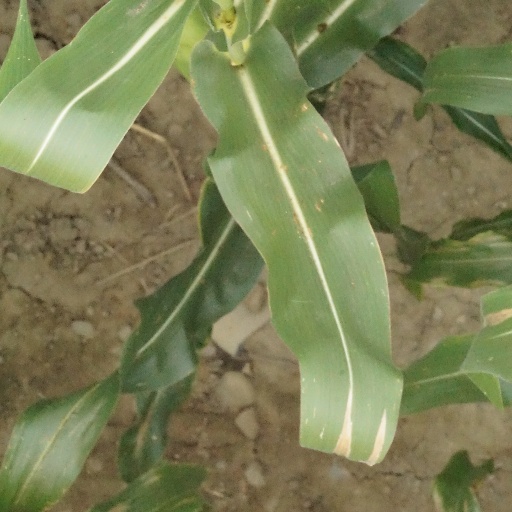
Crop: maize; corn